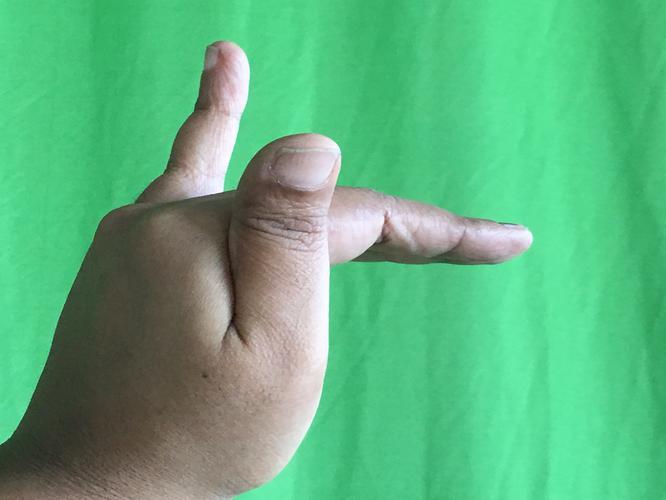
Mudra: Mrigasirsha
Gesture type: single_hand